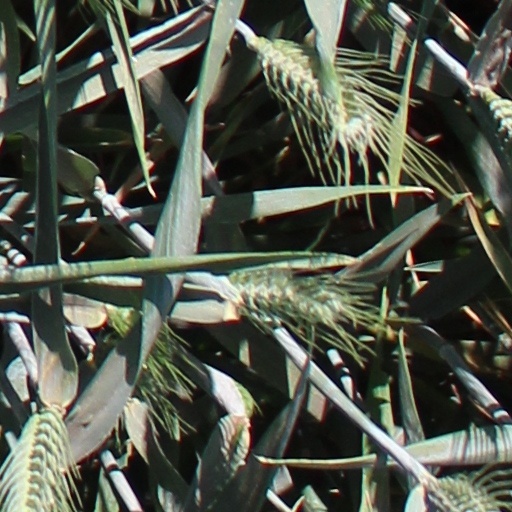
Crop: wheat